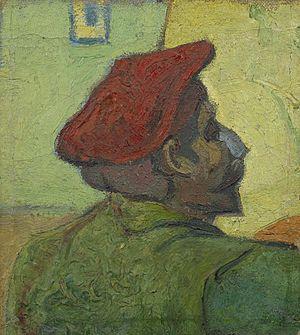
At Eternity's Gate est un film américano-britannico-français réalisé par Julian Schnabel, sorti en 2018. Il s'agit d'une biographie sur le peintre Vincent van Gogh. Le film décrit la vie de Vincent Van Gogh de 1888 à Paris, son installation à Arles, son internement à Saint-Rémy-de-Provence, jusqu'à sa mort à l'auberge Ravoux à Auvers-sur-Oise. Le titre est inspiré de la peinture À la porte de l'éternité de Vincent Van Gogh.